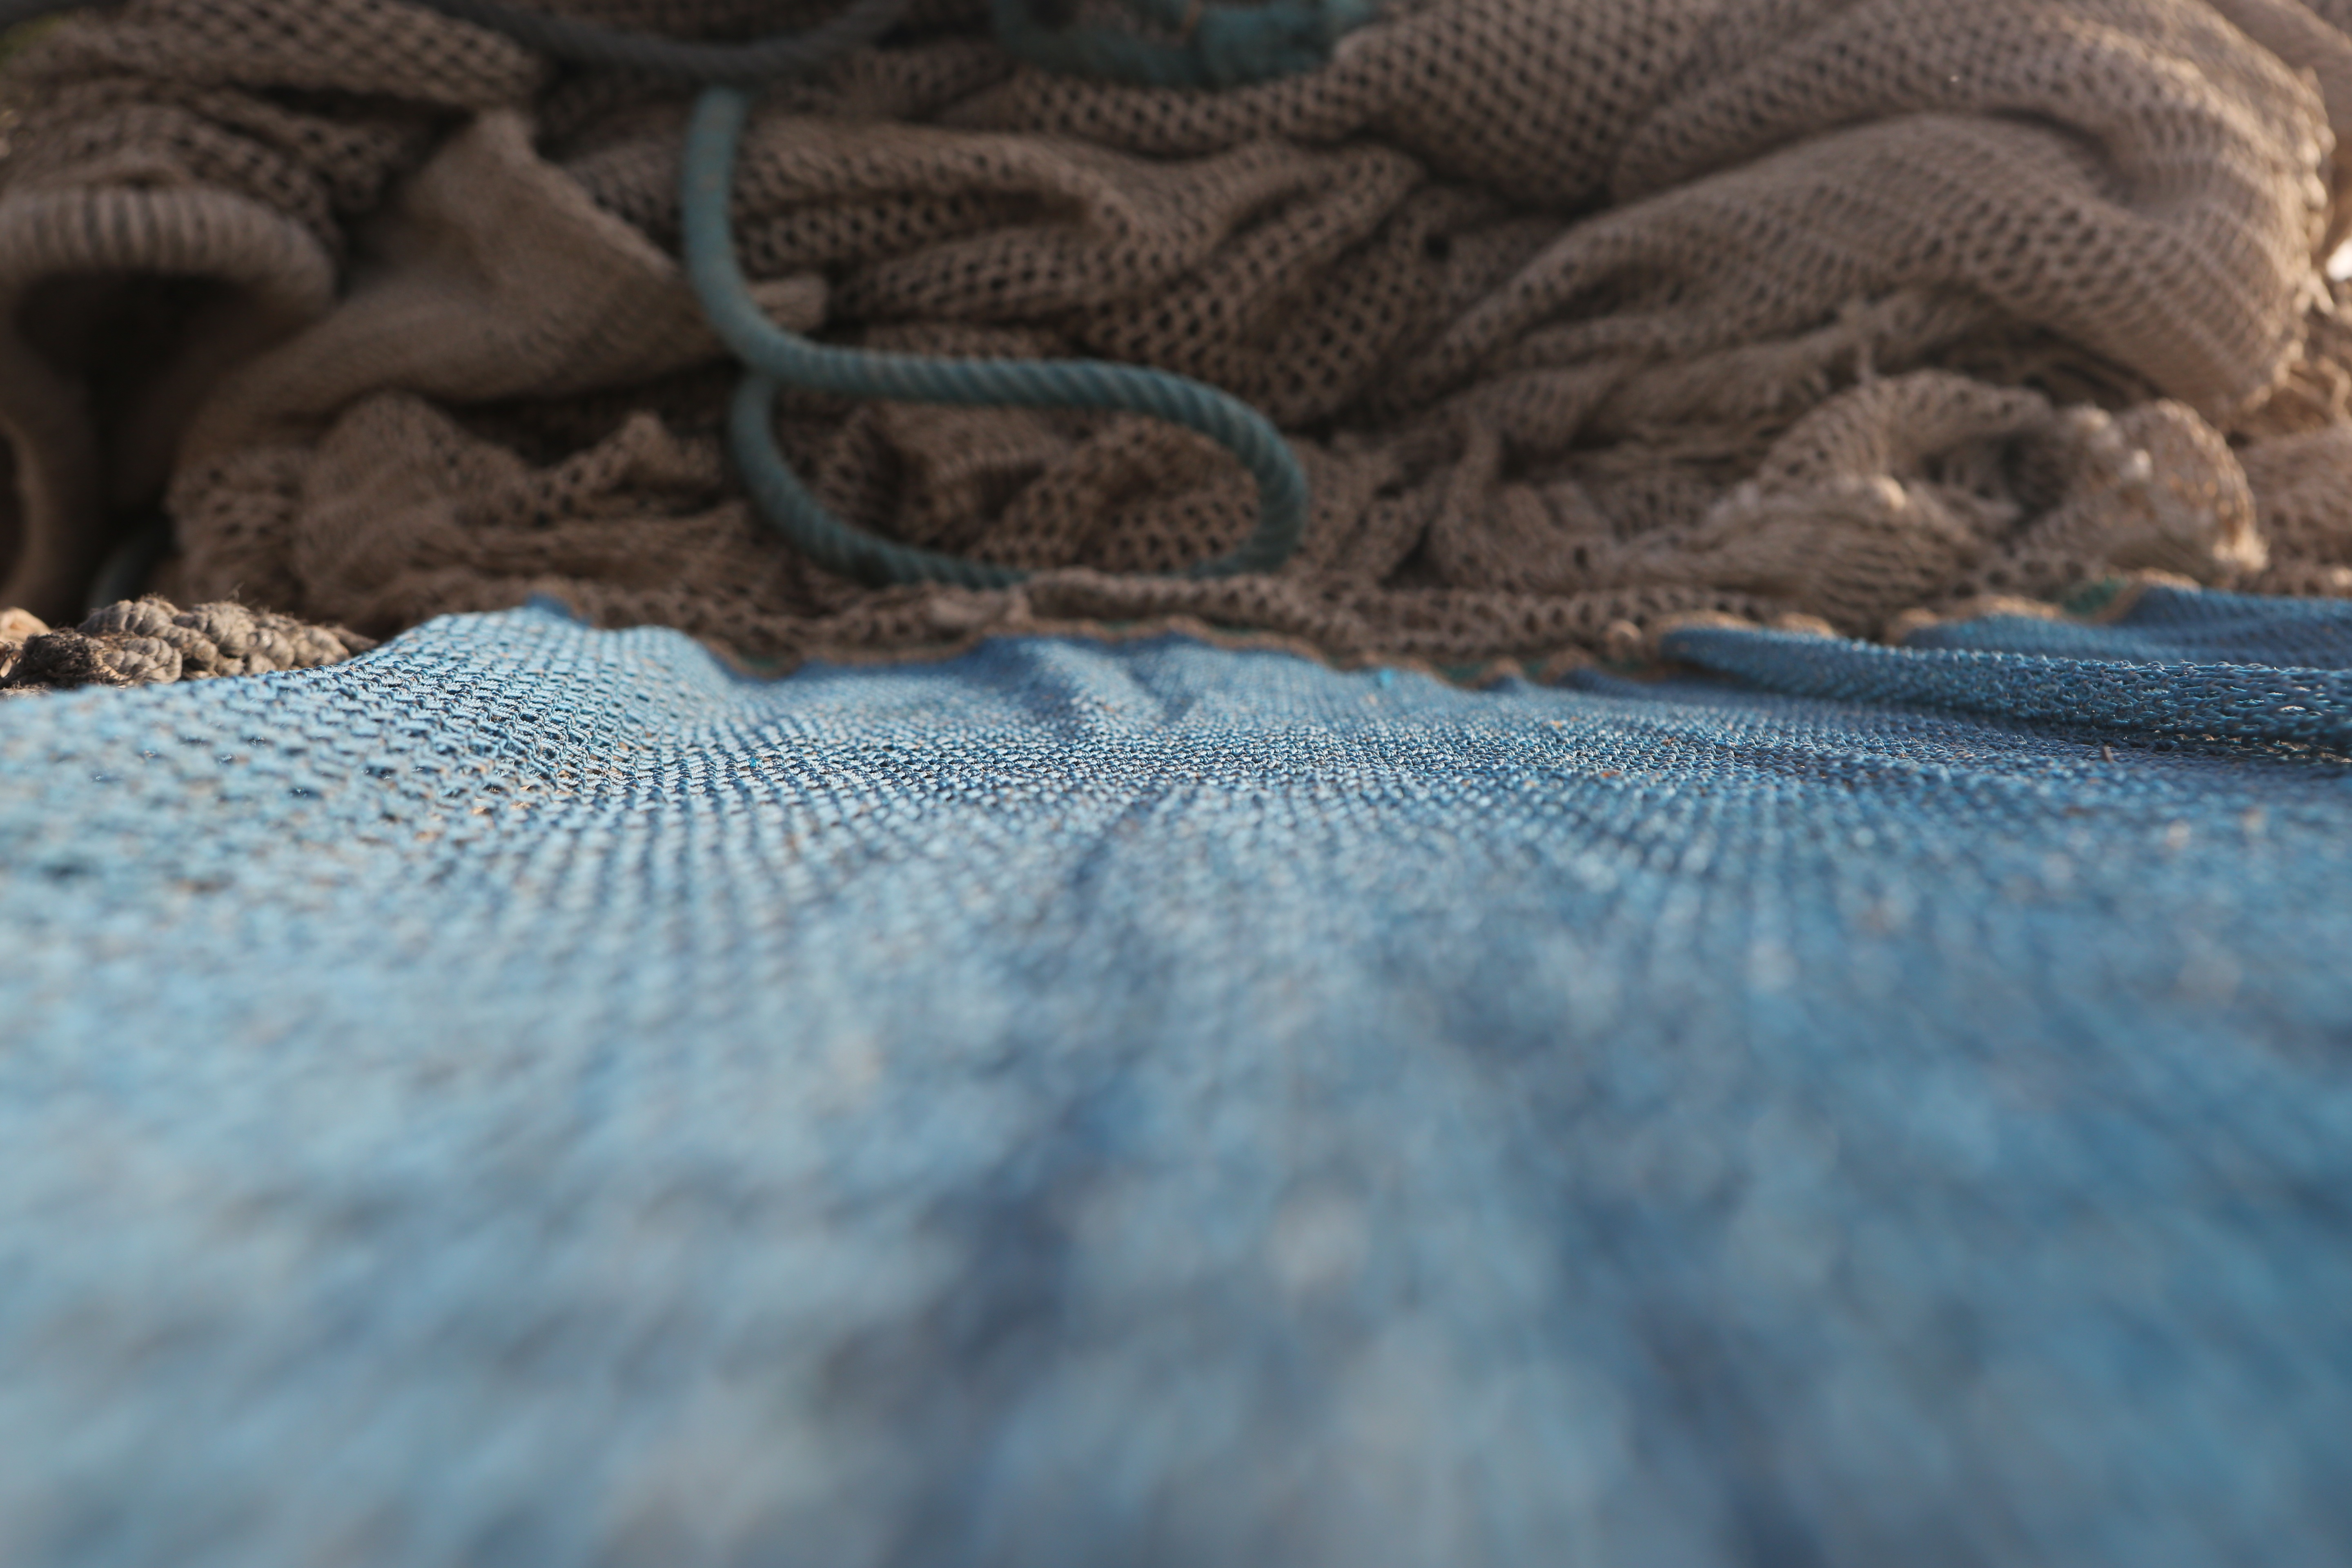
hand, sand, blue, clothing, material, close up, knitting, textile, art